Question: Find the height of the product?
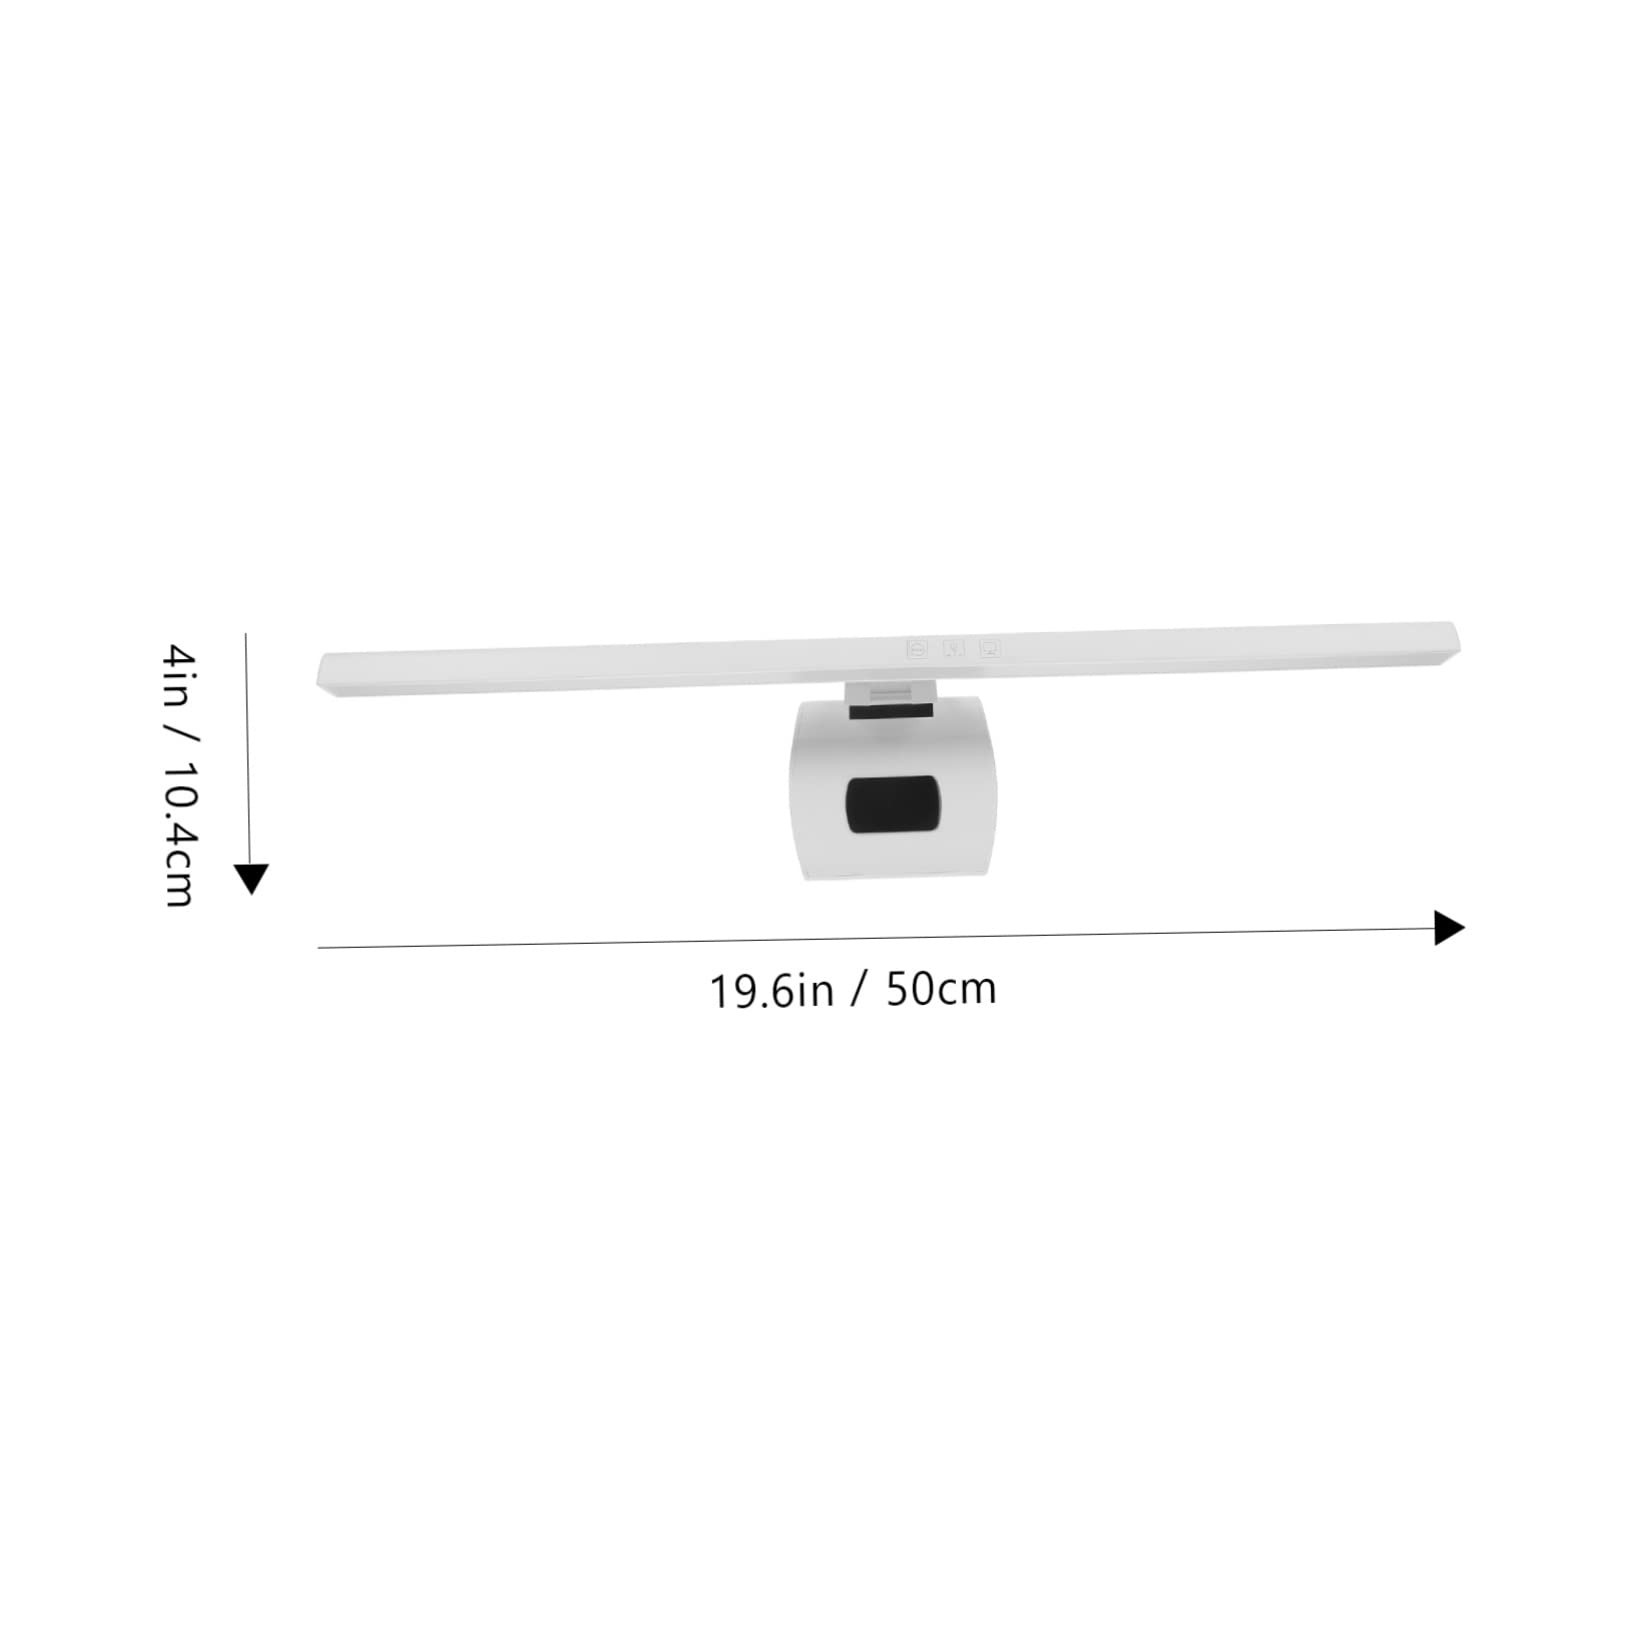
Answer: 10.4 centimetre